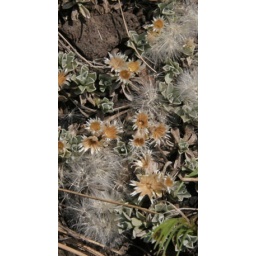
July 2005 Tiny flowers on forest floor. Az/NM border near Luna.